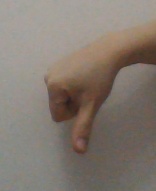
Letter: waw